Ray Dalio

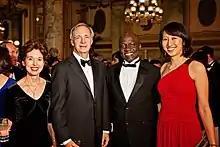
Ray Dalio at the International Achievement Summit's 2012 Banquet of the Golden Plate reception in Washington, D.C., with his wife, Barbara, and two Academy of Achievement student delegates, Philip Thigo of Kenya and Julia Fan Li of Canada

Dalio lives with his wife Barbara, a descendant of sculptor Gertrude Vanderbilt Whitney, in Greenwich, Connecticut. They have four sons. Their oldest son, Devon, died in an automobile accident in 2020 at age 42. Their second son, Paul Dalio (born 1979), is a film director.